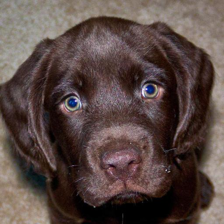
Label: animals